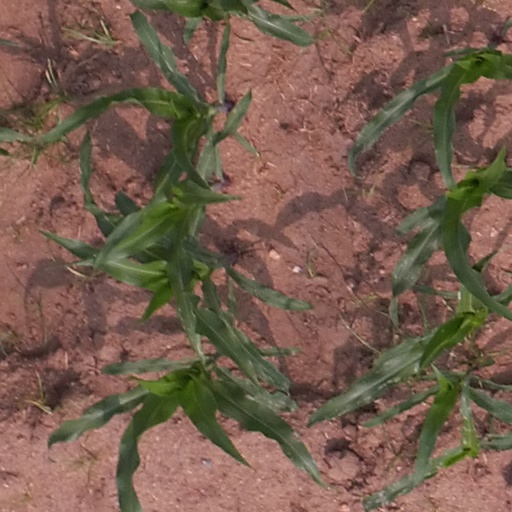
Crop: maize; corn